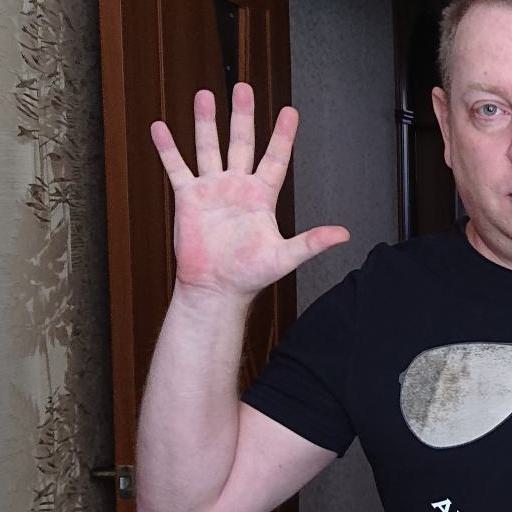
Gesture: palm